1983–84 Gillingham F.C. season

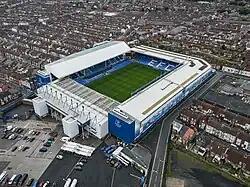
Gillingham achieved a goalless draw at Goodison Park "(pictured in 2023)", home of Everton of the First Division.

As a Third Division team, Gillingham entered the 1983–84 FA Cup at the first round stage; their opponents were AP Leamington of the Southern League, who had progressed through four qualifying rounds to reach this stage of the competition. A goal from Phil Handford gave Gillingham a 1–0 victory at Leamington's Windmill Gound and took them into the second round, where they faced another Southern League team, Chelmsford City, at Priestfield. Although Gillingham were held to a 1–0 lead at half-time, they scored five times after the interval and won 6–1. Gillingham's third round opponents were fellow Third Division team Brentford; with less than 15 minutes of the match at Priestfield remaining, Brentford were winning 3–1 and seemed set for victory, but Gillingham scored four goals in the final 11 minutes to secure a 5–3 win and reach the fourth round (last 32) of the competition for only the third time in the club's history.